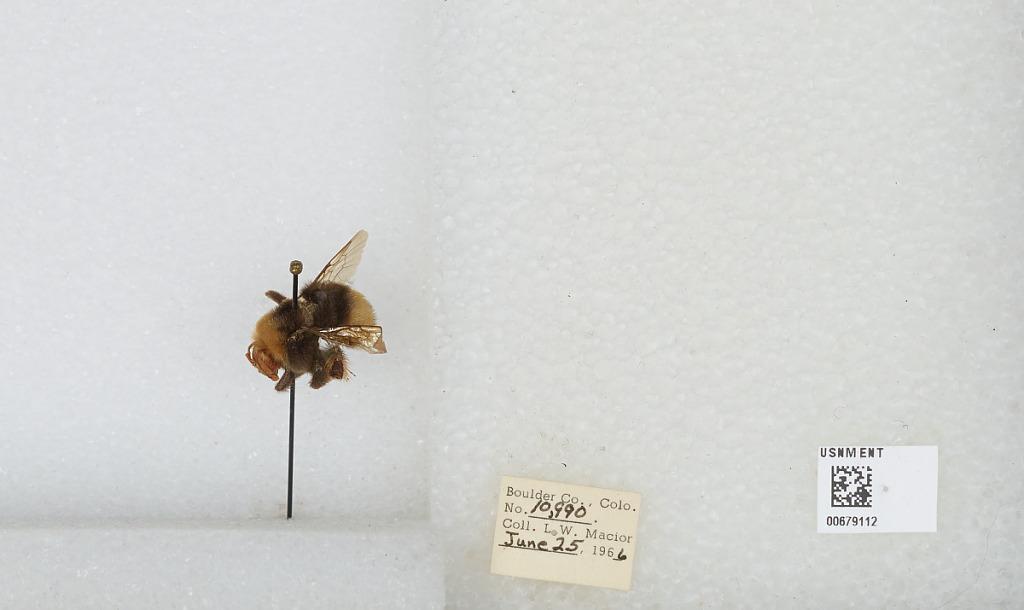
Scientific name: Bombus (Bombus) occidentalis Greene
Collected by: L. Macior
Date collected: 1966-6-25
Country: United States
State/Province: Colorado
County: Boulder
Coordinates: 40.015, -105.27